Ruthilde Boesch

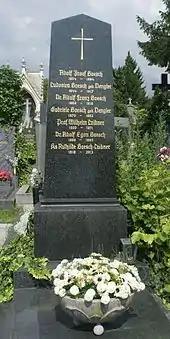

She died in Vienna and is buried at the (group 6, row 4, no. 4) in Döbling.